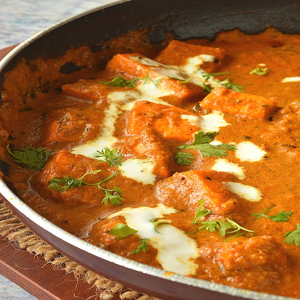
Dish: paneer